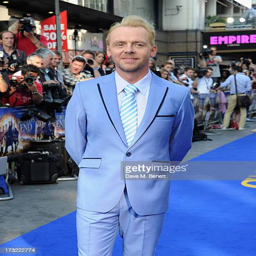
actor attends the world premiere